Hawker Siddeley P.1127

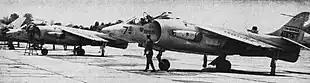
A pair of Kestrels at the Naval Air Station Patuxent River, Maryland, US, 1966

By late 1961, Hawker had been able to demonstrate the validity of its design concept, despite a lack of support from the RAF and little from the Civil Service. In early 1962, official support emerged in the form of the Operational Requirements branch of the Ministry of Aviation, which approached the Treasury seeking its sanction of a batch of nine production-standard aircraft to be operated by an evaluation unit to be administered by the Central Fighter Establishment at RAF West Raynham. In light of open interest expressed by figures within the U.S. and West Germany, the British government approached these nations with an offer to collaborate on the project and to seek contributions towards the cost involved. Following the acceptance of all three nations, on 22 May 1962, Hawker received a formal Instruction to Proceed with the procurement of materials for the construction of the nine aircraft.